25th Parachute Division (France)

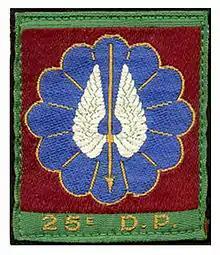
25D.P. Shoulder Arm Insignia featuring Golden White Winged Spear

The 25th Parachute Division (French: 25 Division Parachutiste, 25 D.P) was an airborne division of the French Army, part of the French Airborne Units. Consisting mainly of air infantry specialized in airborne combat, air assault and established in 1956; the Parachute Division took principal part only in the Algerian War.